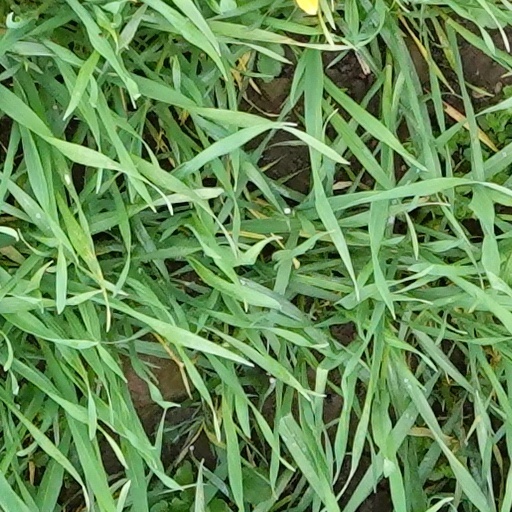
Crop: wheat